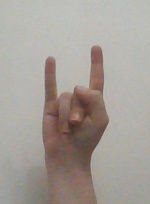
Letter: la